Jordy Hiwula

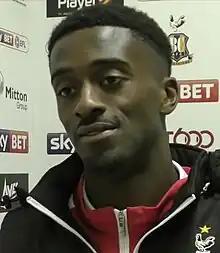

Jordy Hiwula-Mayifuila (born 21 September 1994) is an English professional footballer who plays as a striker. He also represented the England U19 side.